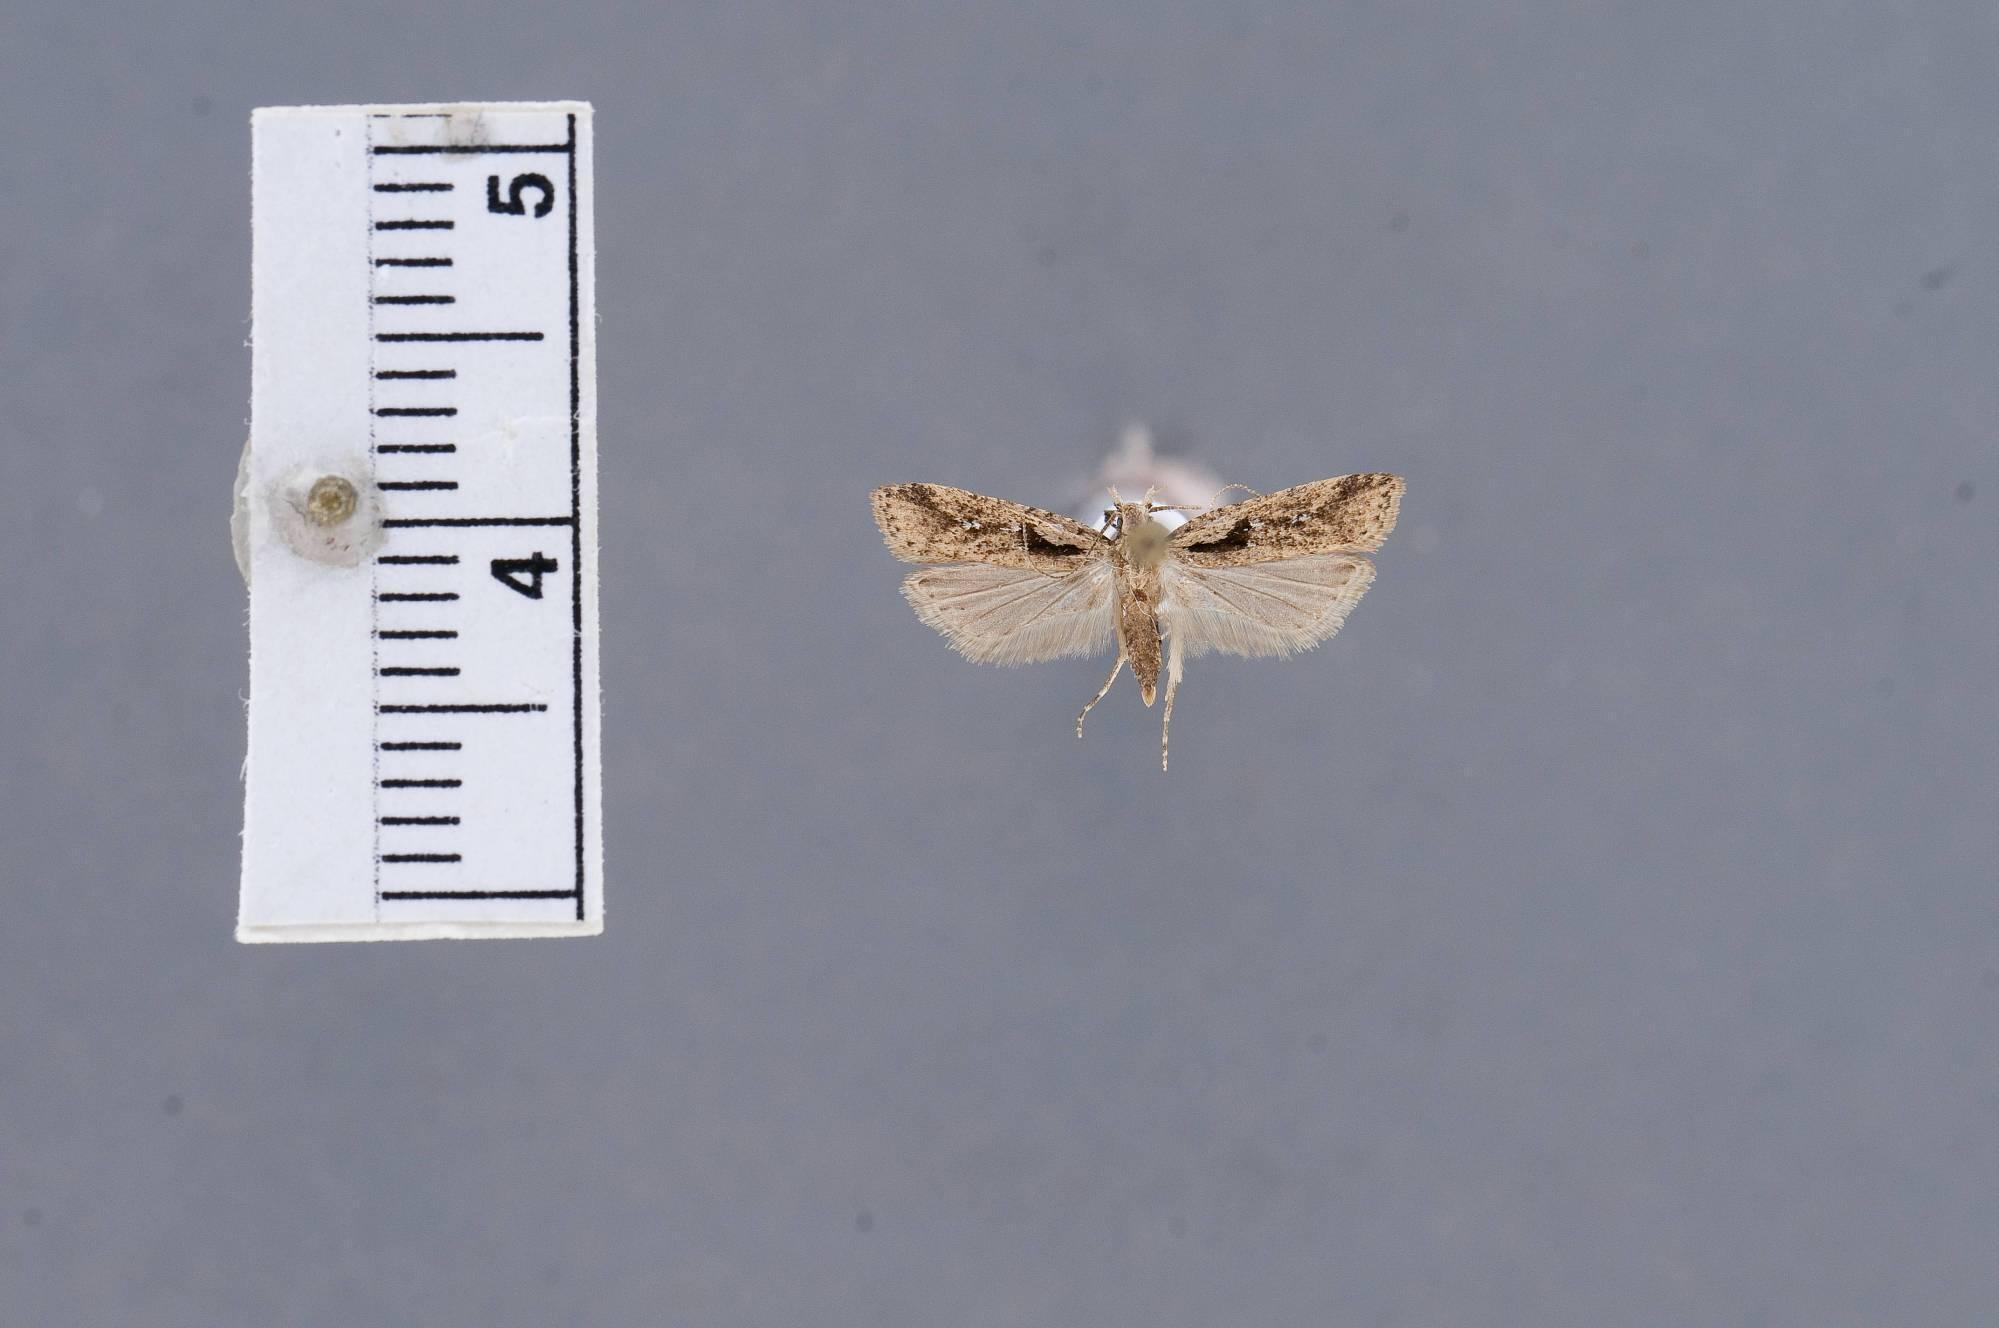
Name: Dichomeris aglaia
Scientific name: Dichomeris aglaia Hodges, 1986
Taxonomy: Animalia, Arthropoda, Insecta, Lepidoptera, Glossata, Gelechiidae, Dichomeridinae
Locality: Archbold Biological Station, Lake Placid, Highlands, Florida, United States
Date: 4 Apr 1959